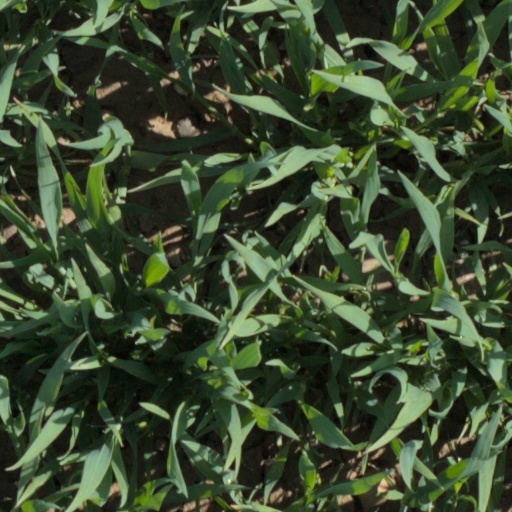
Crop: wheat